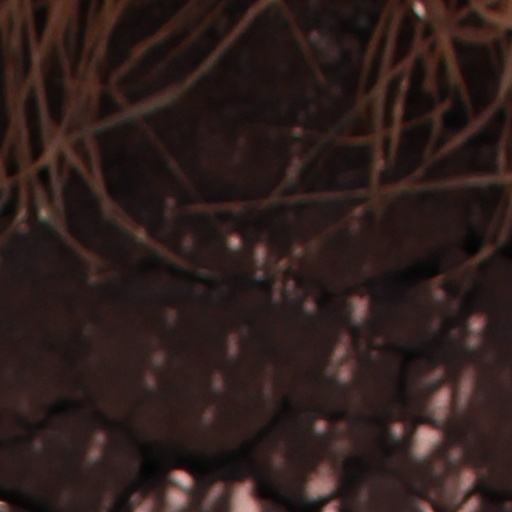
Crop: wheat